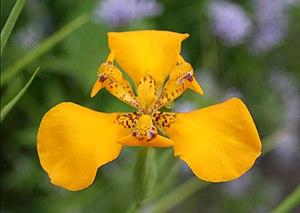
Cypella est un genre de plantes de la famille des Iridaceae originaire d'Amérique du Sud.